List of battleships of France

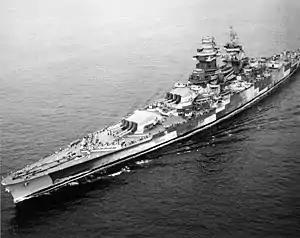
"Richelieu" after being refitted in the United States in 1943

In the early 1920s, the major naval powers concluded the Washington Naval Treaty to limit battleship construction; under the terms of the treaty, France was limited to a total of of battleship tonnage. All members of the treaty system were barred from building battleships for a decade, apart from France and Italy, both of which had allotted, since their fleets consisted of older vessels. Financial weakness after the war, coupled with indecision over what type of ship to build delayed the construction of new French battleships. The navy initially conceived of small, fast battleships to counter new Italian heavy cruisers that threatened France's lines of communication in the Mediterranean. The advent of the German s, armed with guns, necessitated larger, more capable battleships, with armor heavy enough to defeat the German large-caliber guns. This process eventually produced the "Dunkerque" class.